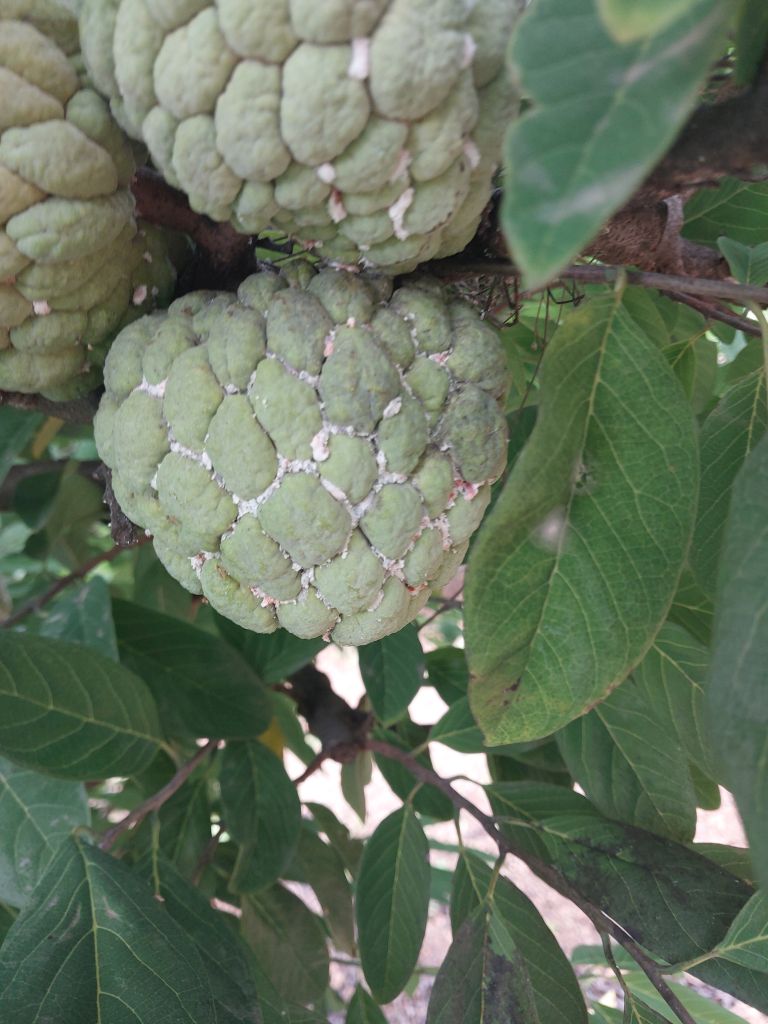
Disease label: Mealy Bug